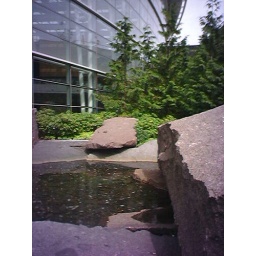
weird rocky water area outside the airport, near the bus stops.